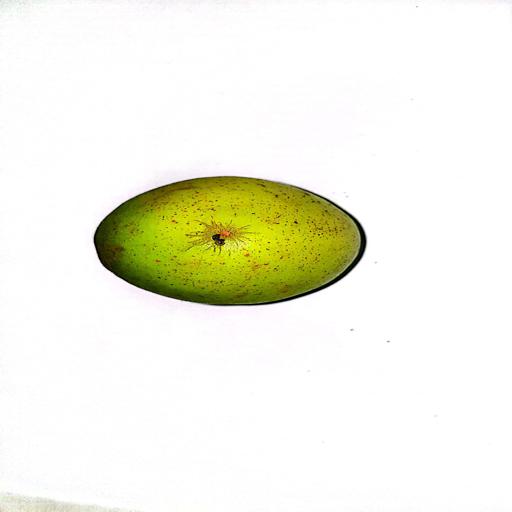
Label: healthy